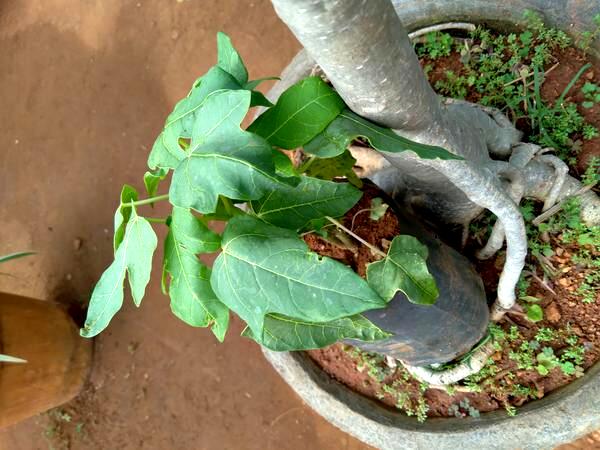
Plant: Pappaya